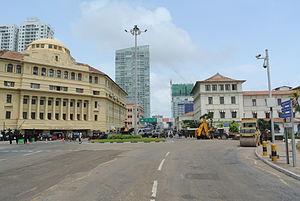
Colombo est la capitale économique du Sri Lanka et sa plus grande ville par le nombre d'habitants. Située sur la côte occidentale de l'île, elle jouxte Sri Jayawardenapura Kotte, la capitale administrative. Elle compte 561 314 habitants ; la population de la région métropolitaine de Colombo est estimée à 5 648 000 habitants, pour une superficie de 3 694 km².